New York State Route 3A

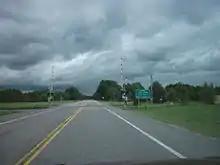
NY 3A and CR 36 approaching the railroad tracks that mark the entrance to Fort Drum in Wilna

NY 3A begins at an intersection with NY 3 in the village of Deferiet. It heads northeastward, passing to the south of the village center as it heads through an undeveloped area of the community. It continues across a small canal and past a chemical plant before turning eastward and leaving the Deferiet village limits. The route heads on through the town of Wilna, passing through a small, unnamed community built up around CR 37 and little else before entering the limits of Fort Drum. While in Fort Drum, NY 3A heads through a dense forest as it heads across an area with no development whatsoever. This trend finally ceases in the small hamlet of Fargo, where NY 3A passes by a handful of buildings before ending at another junction with NY 3. All of NY 3A is maintained by Jefferson County; as a result, it is co-designated and co-signed as CR 36.